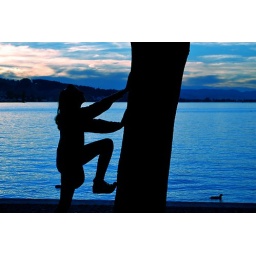
Taken by the lake in Zurich , Switzerland. inspired by : Santa monica dream - angus and julia stone